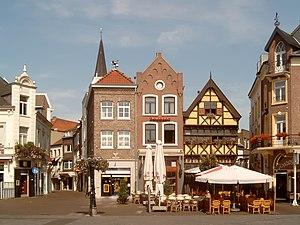
Sittard, en limbourgeois Zitterd, est une ville néerlandaise situé dans la commune de Sittard-Geleen, dans la province du Limbourg néerlandais. Le 1ᵉʳ janvier 2005, Sittard comptait 36 960 habitants.